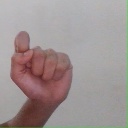
अक्षर: घ